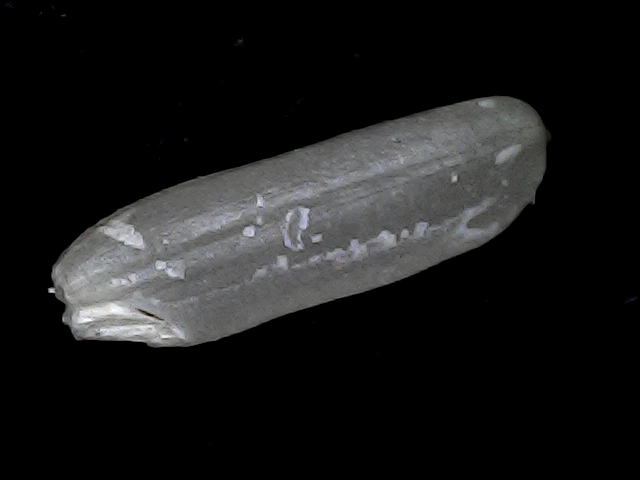
Rice variety: BD75